Luise von Ploennies

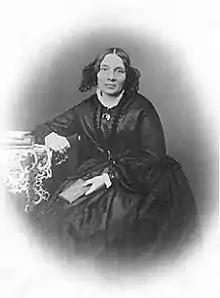
Luise von Ploennies.

She was born at Hanau, the daughter of the naturalist Johann Philipp Achilles Leisler. In 1824 she married the physician August von Ploennies in Darmstadt. After his death in 1847 she resided for some years in Belgium, then at Jugenheim on the Bergstrasse, and finally at Darmstadt, where she died. Between 1844 and 1870 she published several volumes of verse, being particularly happy in eclectic love songs, patriotic poems and descriptions of scenery. She also wrote two biblical dramas, "Maria Magdalena" (1870) and "David" (1873).